Jean Eric Rehn

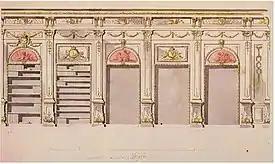
Design for the library at Drottningholm Palace

In addition to his work at the factories, he made designs for jewelers, carpenters and the Rörstrand Porcelain company; designed wallpaper for the French weavers employed by the Royal Family and made engravings for medals. He also served as drawing teacher for Crown Prince (later King) Gustav III and his brothers. Later, he set up an engraving school and became an employee of the (Superintendent's Office) in 1753.